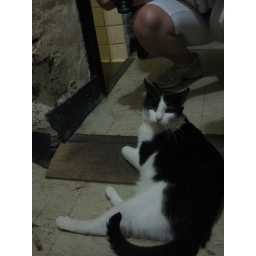
a sweet solo cat who follows people around like a dog and needs a home.